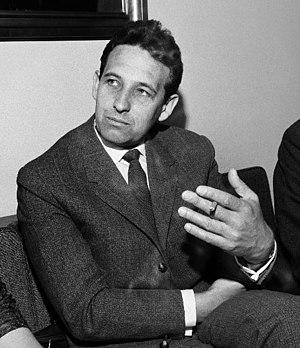
L’histoire du cinéma polonais est presque aussi longue que celle de la cinématographie car inaugurée par l'invention du pléographe par Kazimierz Prószyński en 1894 avant même le célèbre cinématographe des frères Lumière.